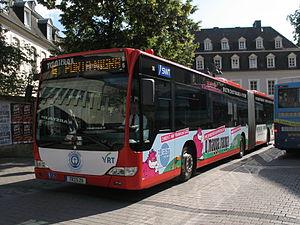
Un autobus articulé en attente au pôle d'échanges de Treviris (Trèves-TR-Allemagne...)"